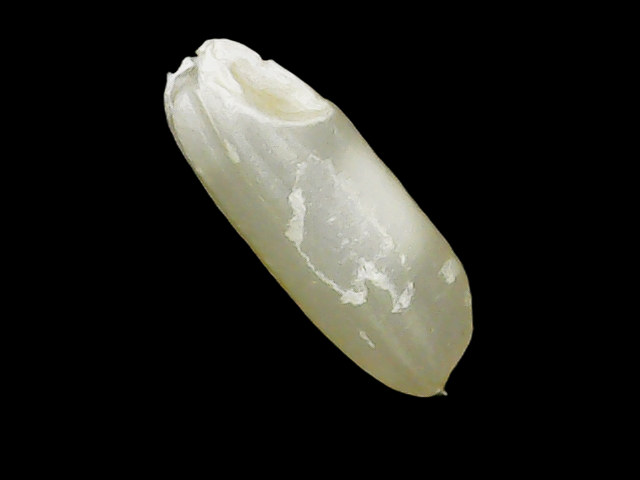
Rice variety: Binadhan23